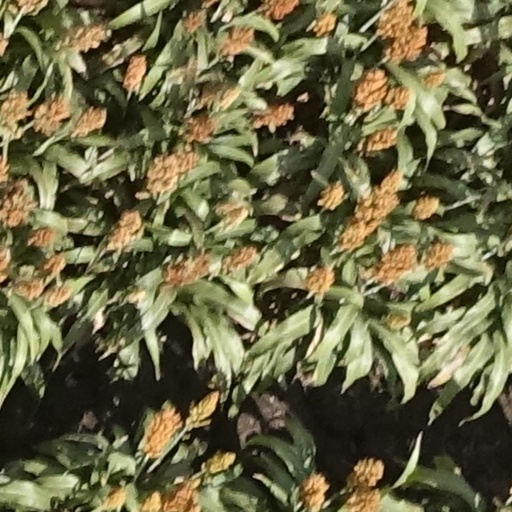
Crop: sorghum